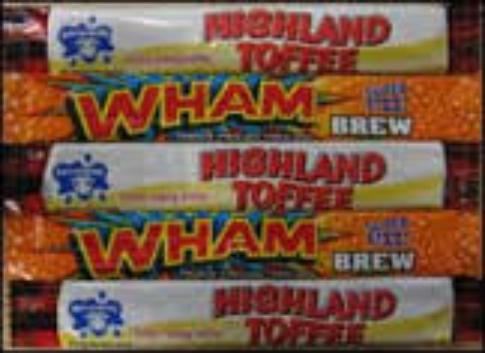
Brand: Highland Toffee
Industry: Food